Breitspurbahn

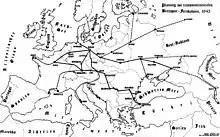
Proposed route map 1943 (postwar drawing with borders of 1937)

Early plans for routes considered India, Iran, Syria, Vladivostok and Canada (via Bering Strait) as the ultimate goals of the railways, but by 1943 the planning was focused exclusively on European cities. Ukraine and the Volga Basin were seen as especially important targets, as these areas were viewed as the future granaries of Greater Germany, potentially through the "settlement strings", or "Siedlungsperlen" of the proposed Wehrbauer settlements within the conquered territories, which would also be linked by the planned easternmost reaches of the Reichsautobahn freeway network. Due to mountainous terrain, the initial phase routes of Aachen-Paris and Budapest-Bucharest were drawn via Antwerp instead of Liège, and via Belgrade instead of the Hungary/Romania border respectively.